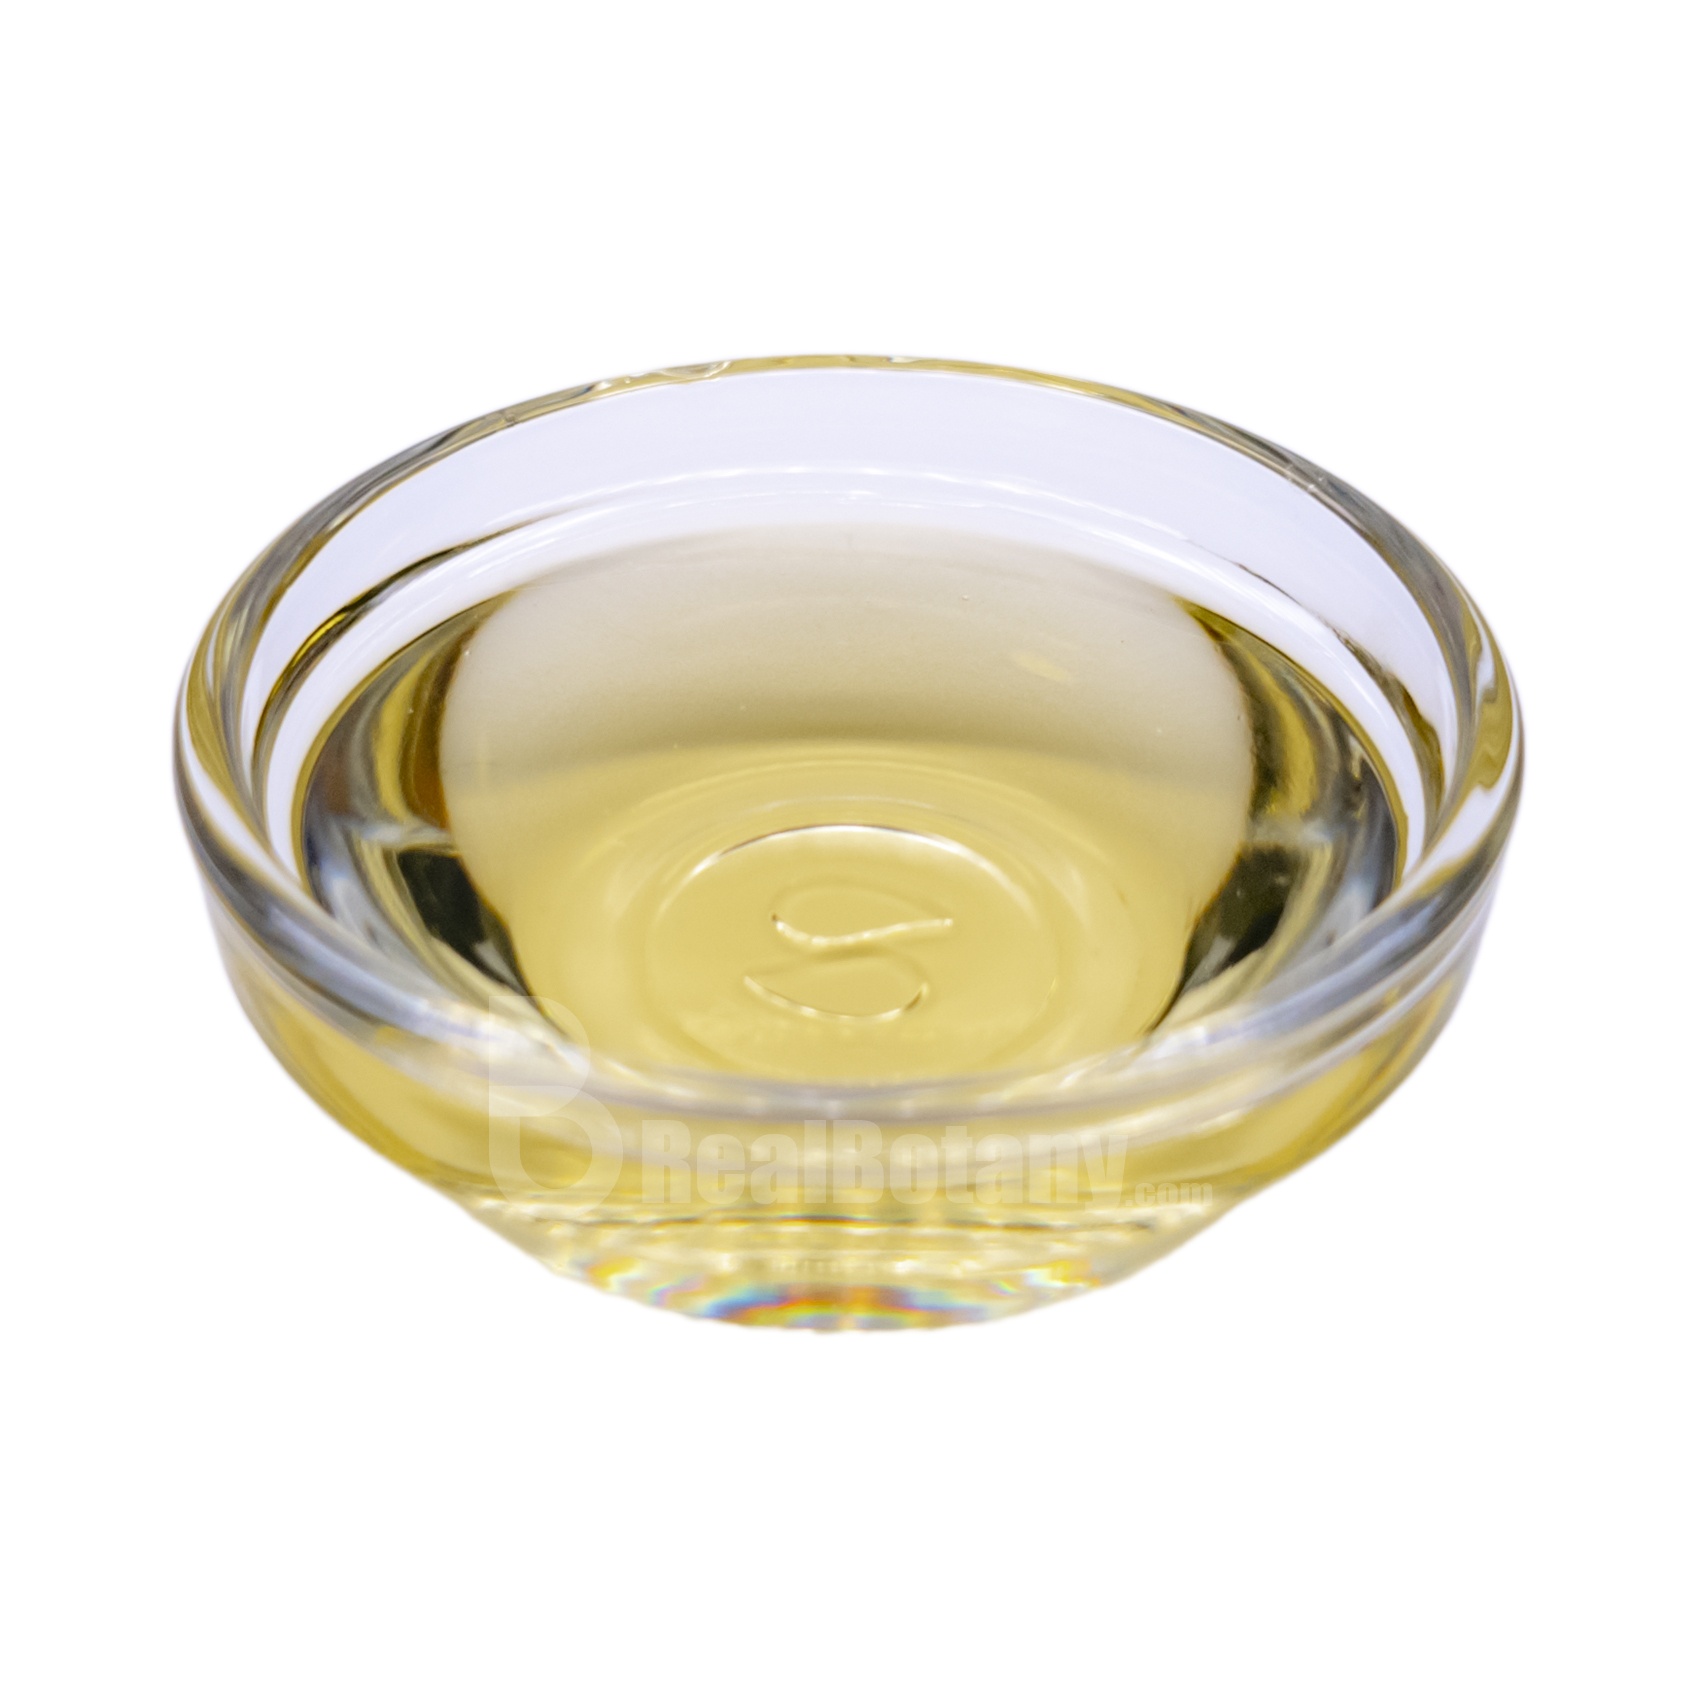
全棕櫚油 妝品級 精製 脫色脫味無雜質 Palm Fruit Oil Refined
棕櫚油 (Palm Oil) 又名棕油，是一種對棕櫚科油棕屬植物油的泛稱，是製作手工皂的基本植物油之一。在手工皂配方中幾乎都可以看到它的名字，跟椰子油還有橄欖油一樣也是有很悠久的歷史，一公頃的棕櫚大約可以產出80噸的油，因此也被稱為「油王」。主要產地為馬來西亞及印尼。棕櫚樹果實特別之處，是一顆果實可以生產出兩種油脂成分完全不同的油類：一種就是做皂常用的棕櫚油 (Palm Fruit Oil)，它來自棕櫚的果肉，而另一種則是棕櫚核油(Palm Kernel Oil)，透過將棕櫚果核壓碎後榨取而得。精製後的棕櫚油呈淡黃色，無味，清澈無雜質，可做出雪白色的手工皂，也適合製作需要混合其他顏色的手工皂。 棕櫚油本身含大量抗氧化物質，有極佳的氧化穩定性，不易氧化酸敗，其高熔點使棕櫚油適合在較高温度下使用，提高了皂整體的耐用度。可做出對皮膚溫和、清潔力好又堅硬、厚實的香皂。缺點則是在冷水下洗淨力表現不佳以及起泡力弱，不過也有泡沬持久的優點。棕櫚油含有相當高的棕櫚酸及油酸，棕櫚酸對皮脂腺沒有好處，所以盡量不要超過整體配方的20%，一般配方中含有10%-30%的棕櫚油在搭配椰子油就能做出硬度很不錯的皂。另外加太多的棕櫚酸會使洗後皮膚有曾薄膜感，有人不喜歡這種不透氣的感覺，這可能是棕櫚酸與皮膚中的神經酰胺及胺基酸共同作用而產生皮膚屏障來抑止外界物質的穿透的原因。 因為棕櫚油是屬於沒有特殊性質的油脂，所以很適合用來平衡配方。秋冬氣溫下降時會呈現固態或濃稠狀，可隔水稍微加熱使之融化。溫度低於約24℃會半凝結成固態，屬正常現象，可使用約40~45度 (洗澡水的熱度) 浸泡使之融化，溶解倒出所需的量即可。
Brand: REAL BOTANY
Category: Arts & Entertainment > Hobbies & Creative Arts > Arts & Crafts > Art & Crafting Materials > Olfactory Arts Materials > Perfumery Ingredients > Bases